Temptation of Saint Anthony in visual arts

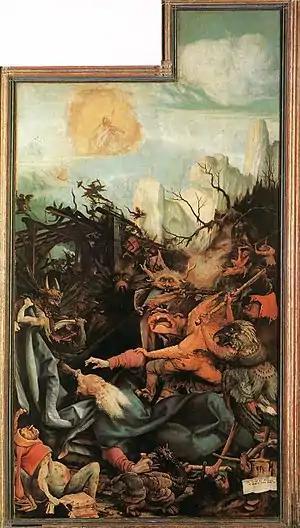
Matthias Grünewald, inner right wing of the Isenheim Altarpiece depicting the Temptation of St. Anthony, 1512–1516 (oil on panel)

The Temptation of Saint Anthony is an often-repeated subject in the history of art and literature, concerning the supernatural temptation reportedly faced by Saint Anthony the Great during his sojourn in the Egyptian desert. Anthony's temptation is first discussed by Athanasius of Alexandria, Anthony's contemporary, and from then became a popular theme in Western culture.